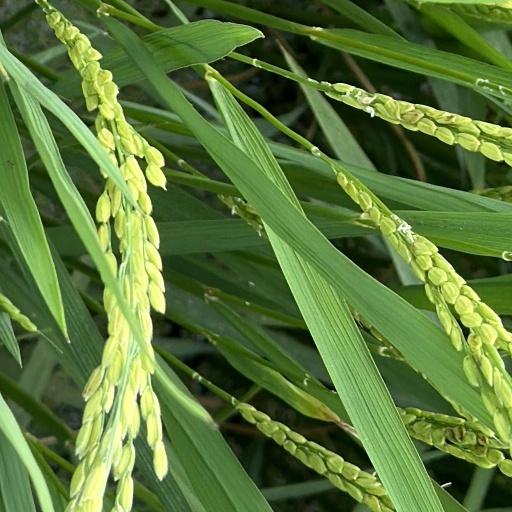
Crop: rice